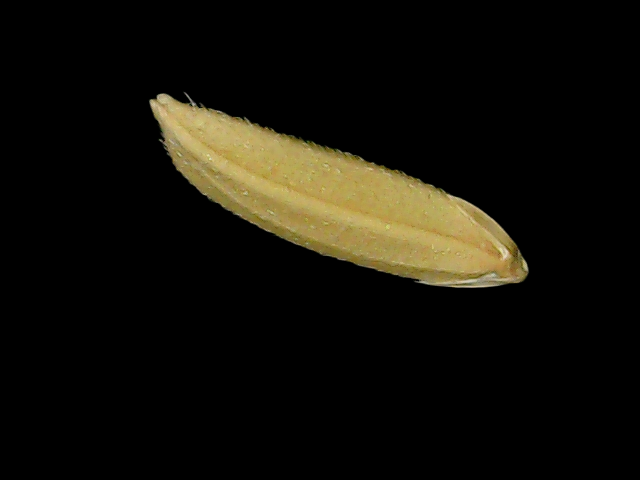
Rice variety: Bd75